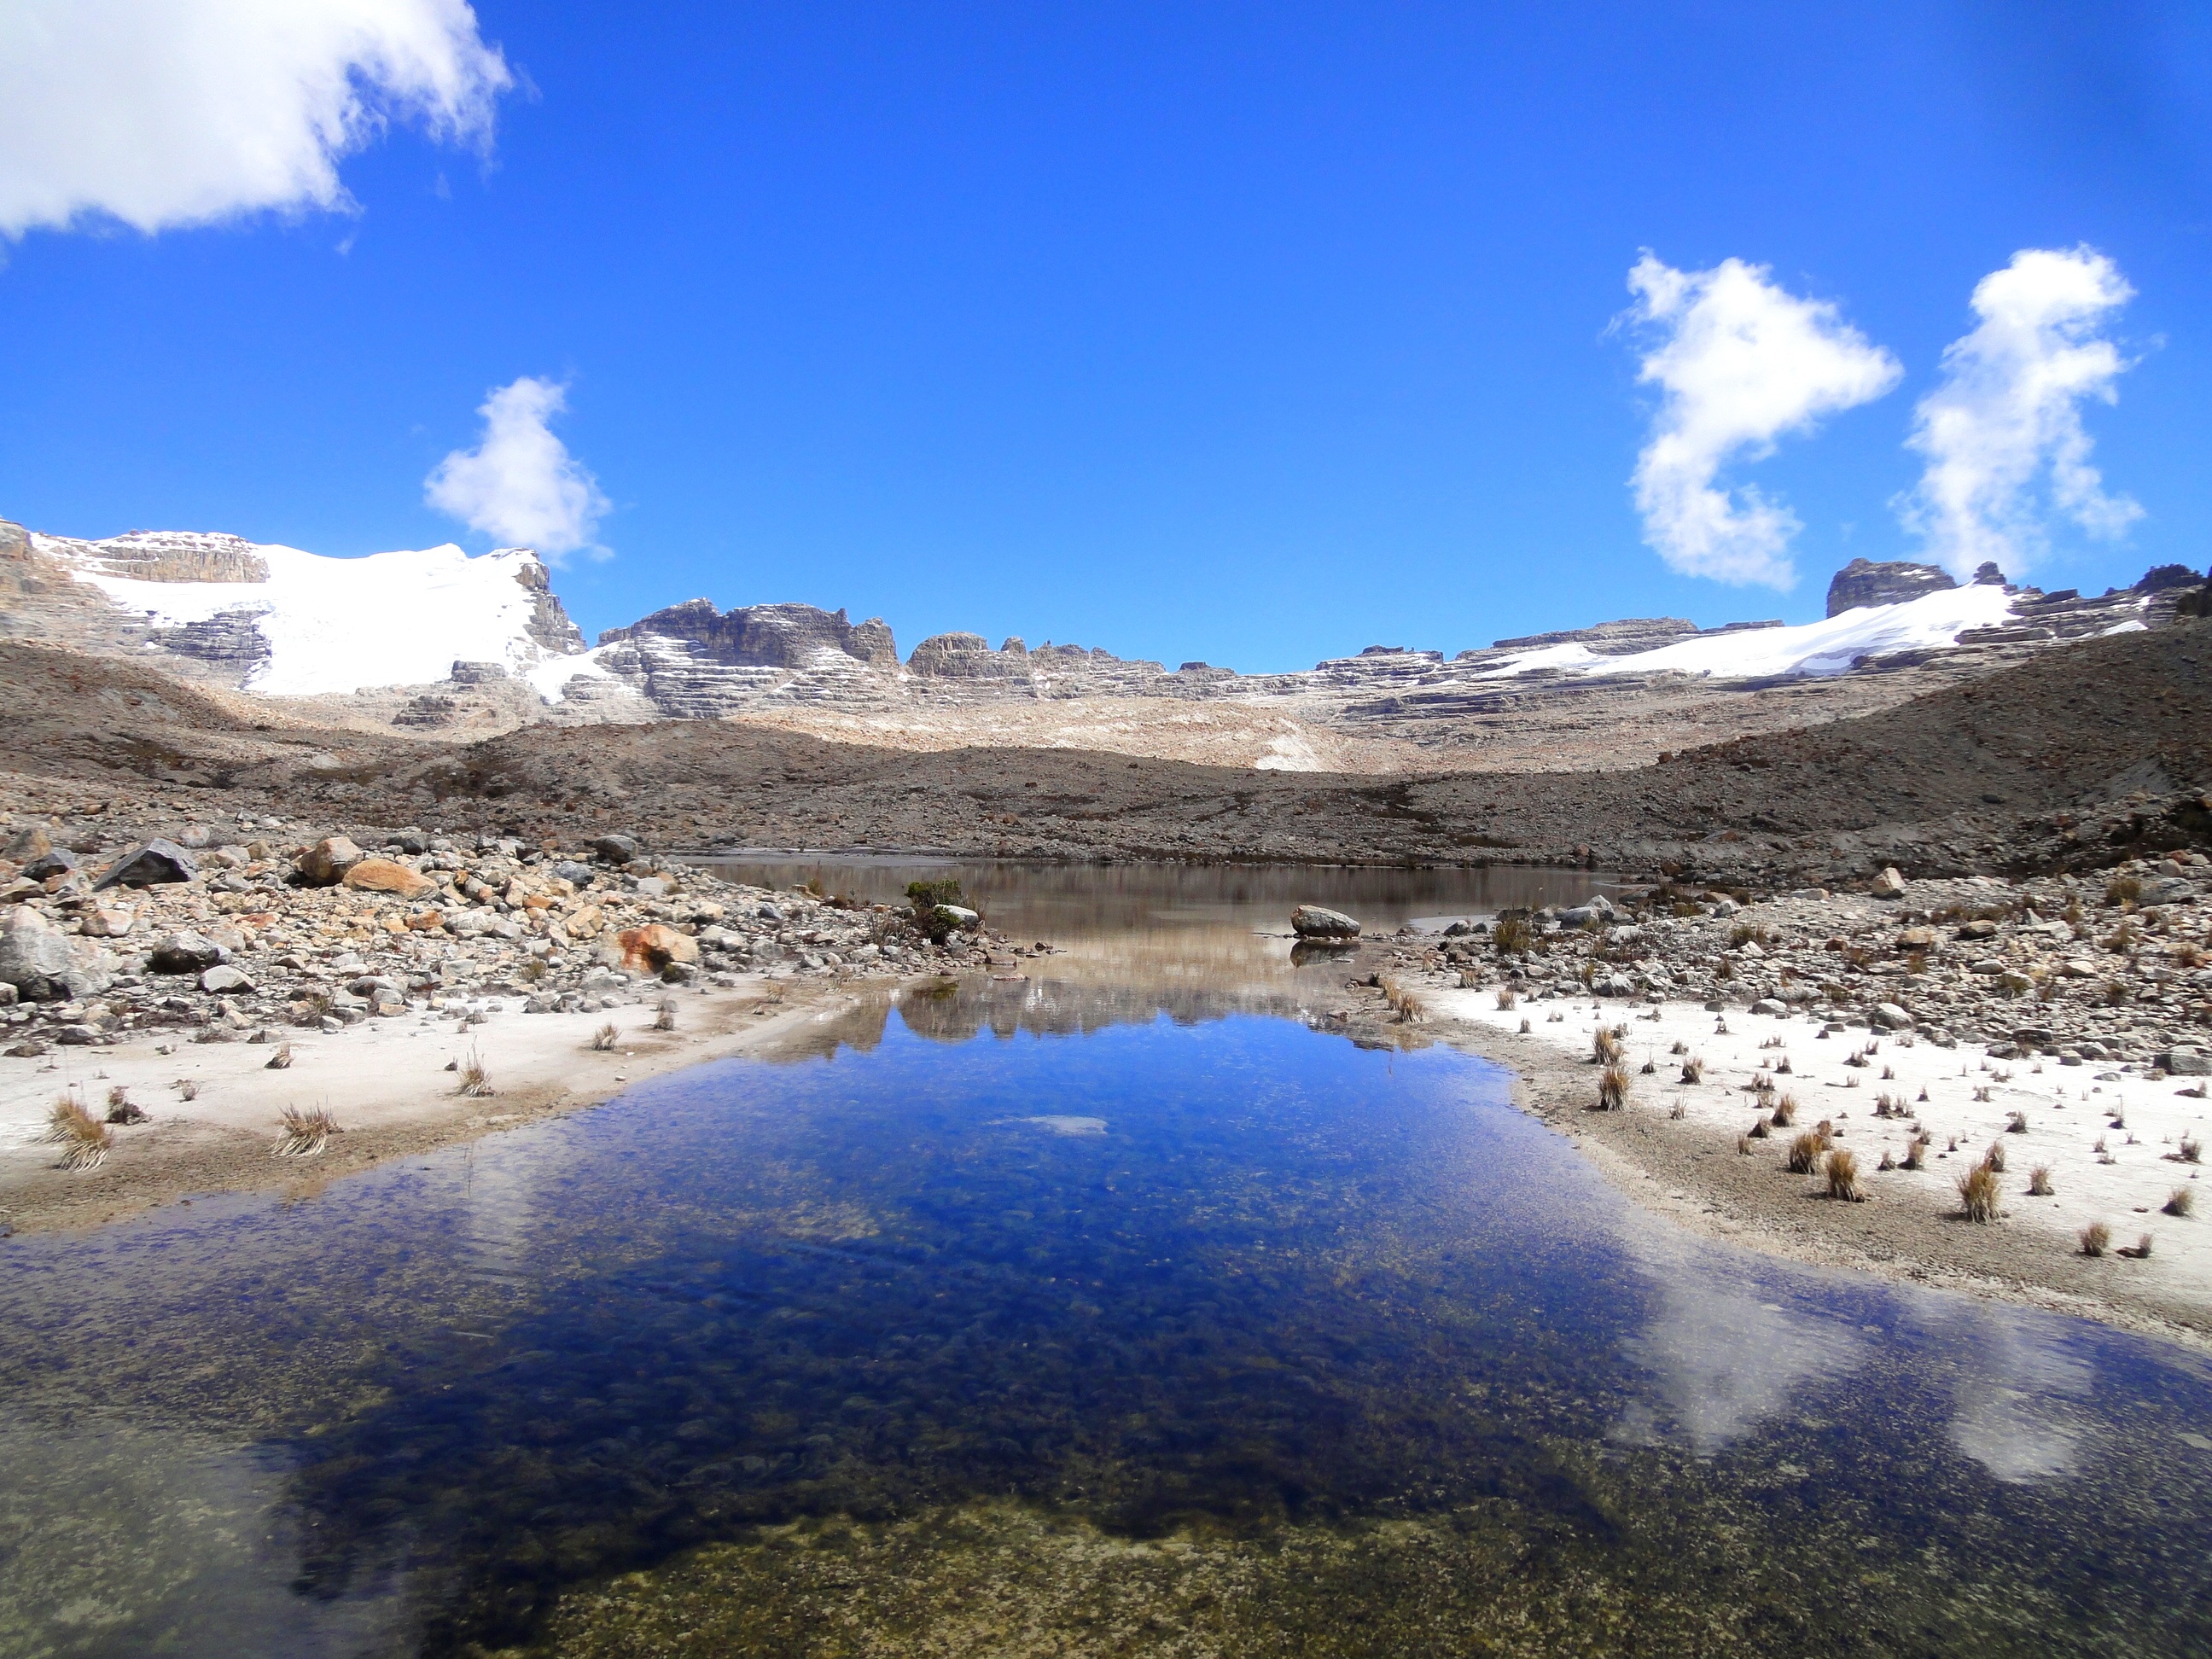
landscape, sea, water, nature, wilderness, mountain, snow, cold, cloud, sky, hiking, lake, river, valley, mountain range, panorama, vacation, reflection, color, rest, reservoir, freedom, body of water, stones, clouds, mountains, plateau, south america, loch, idyll, crater lake, mirroring, colombia, clarity, nature reserve, unaffected, purely, el cocuy